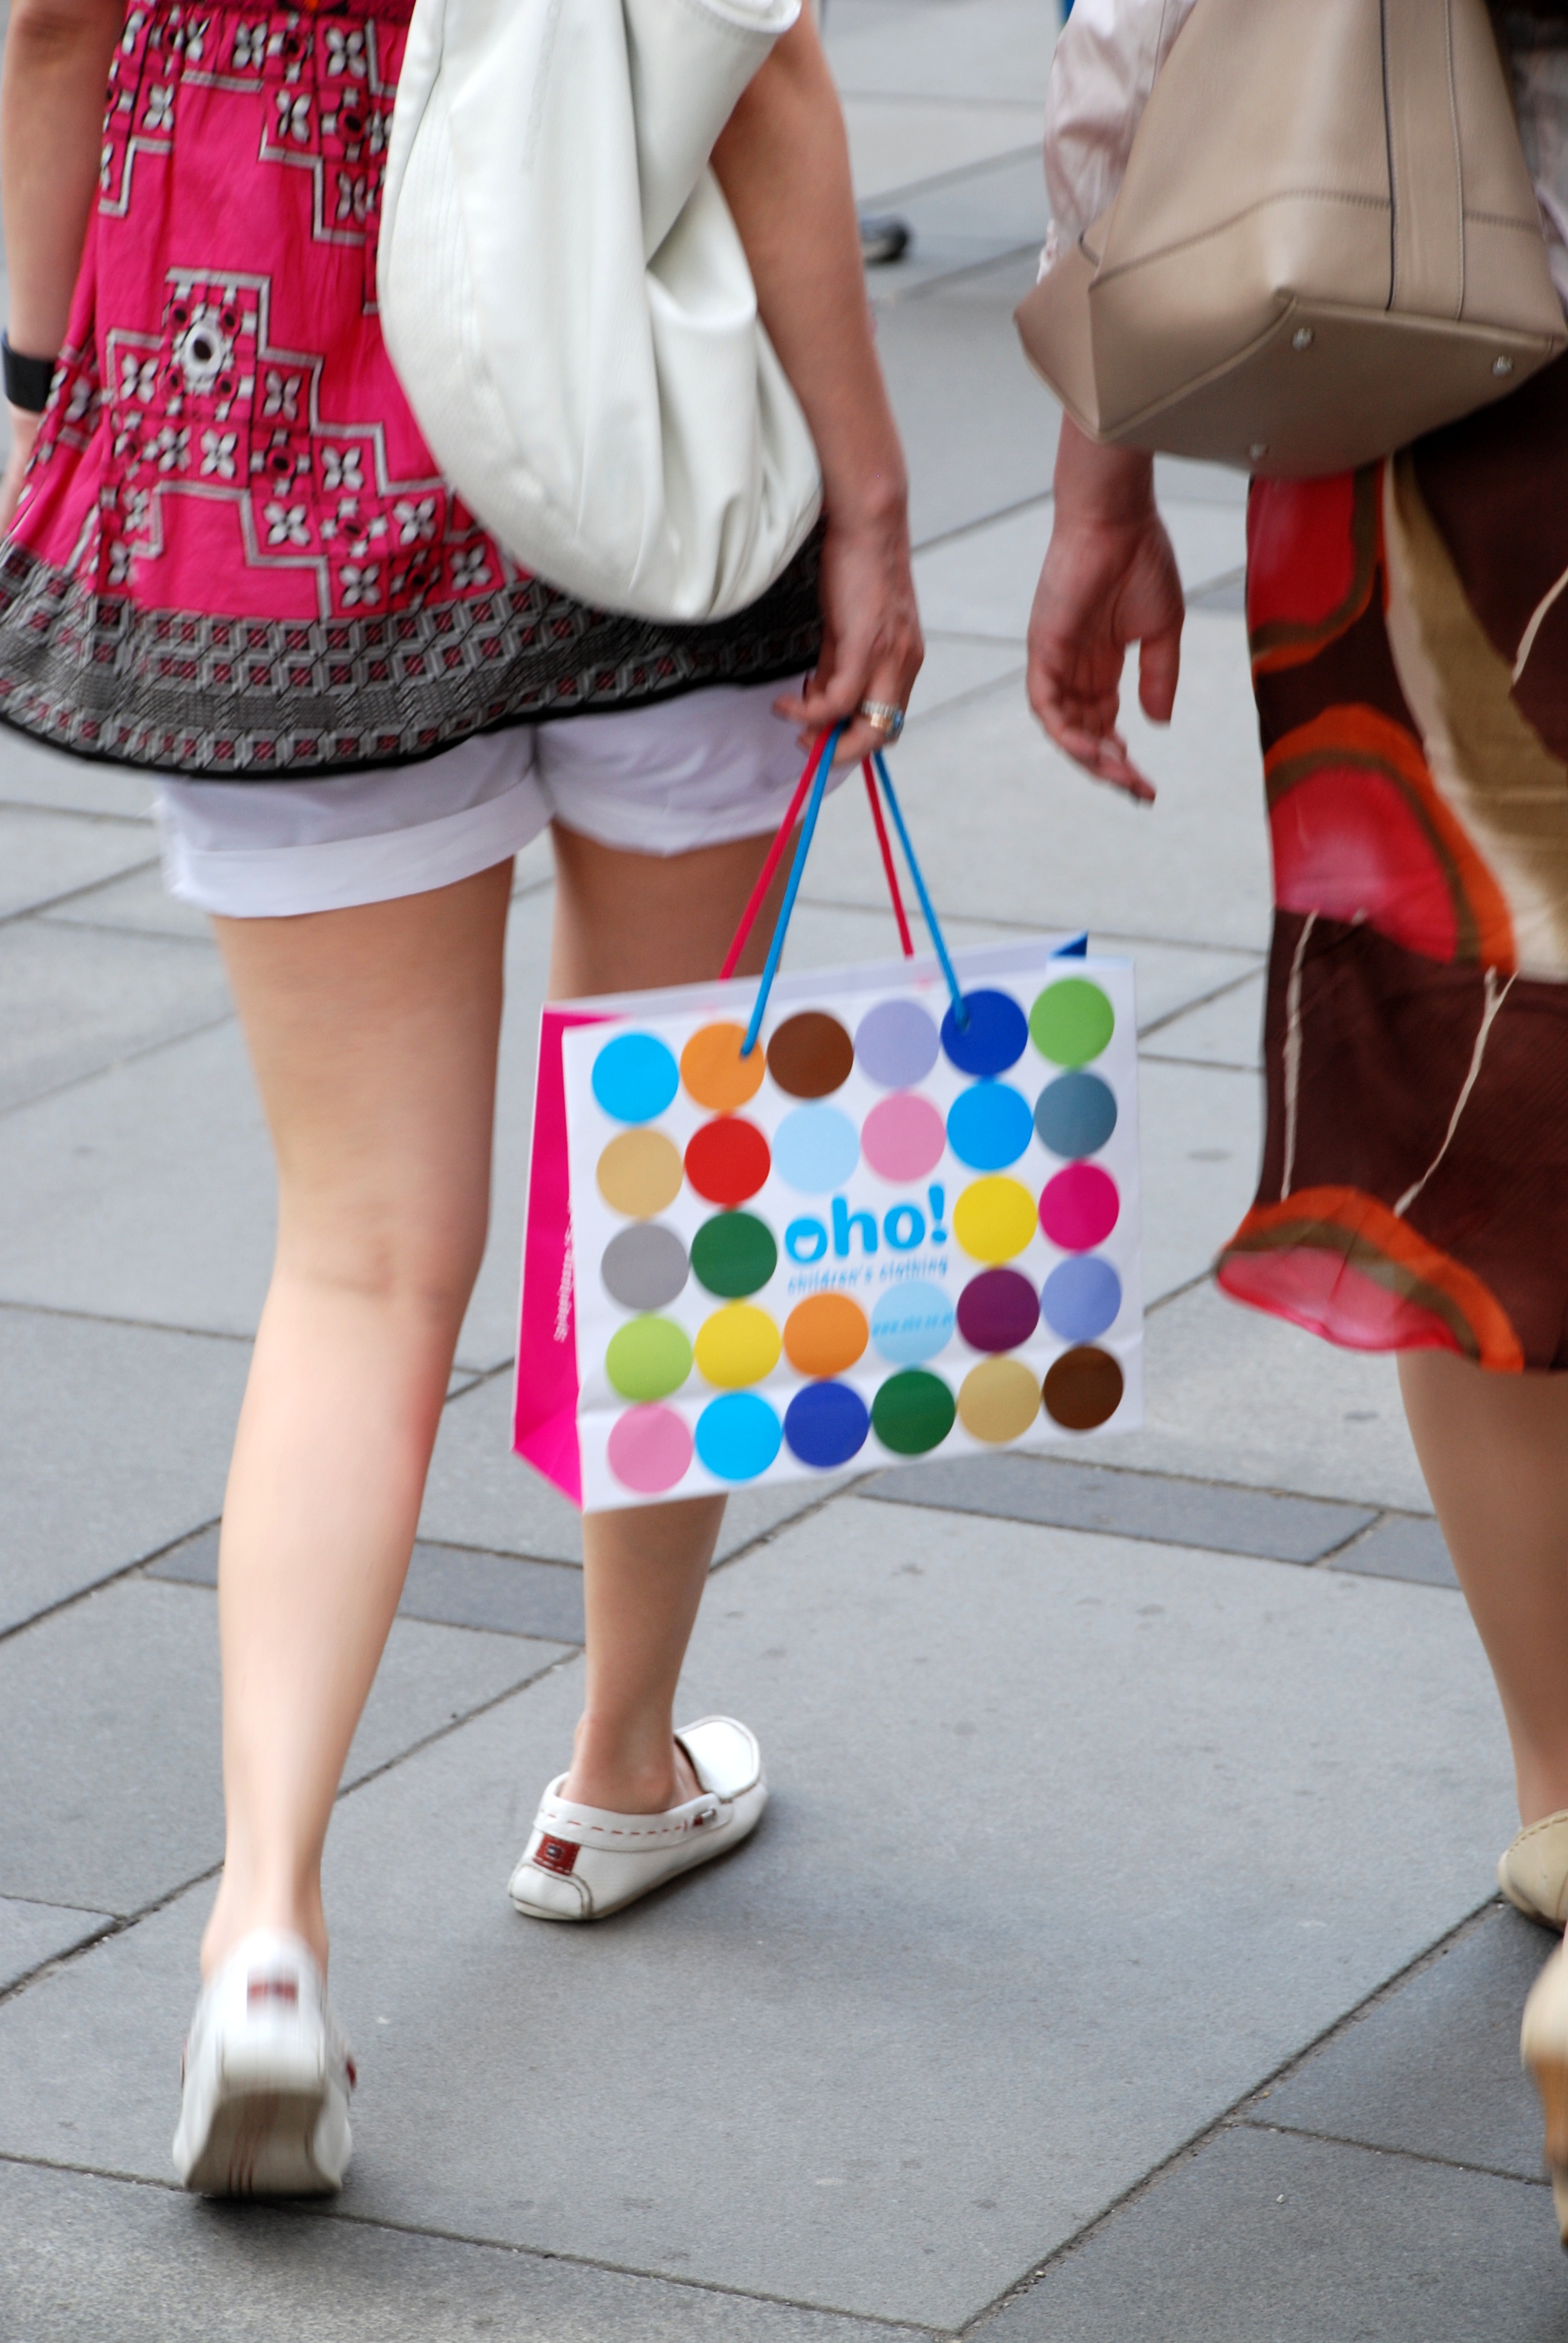
europe, pattern, spring, color, fashion, nikon, clothing, austria, art, vienna, d80, wien, nikond80, osterreich